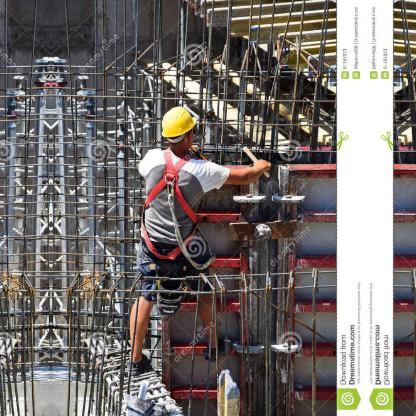
Objects in the image:
label: helmet